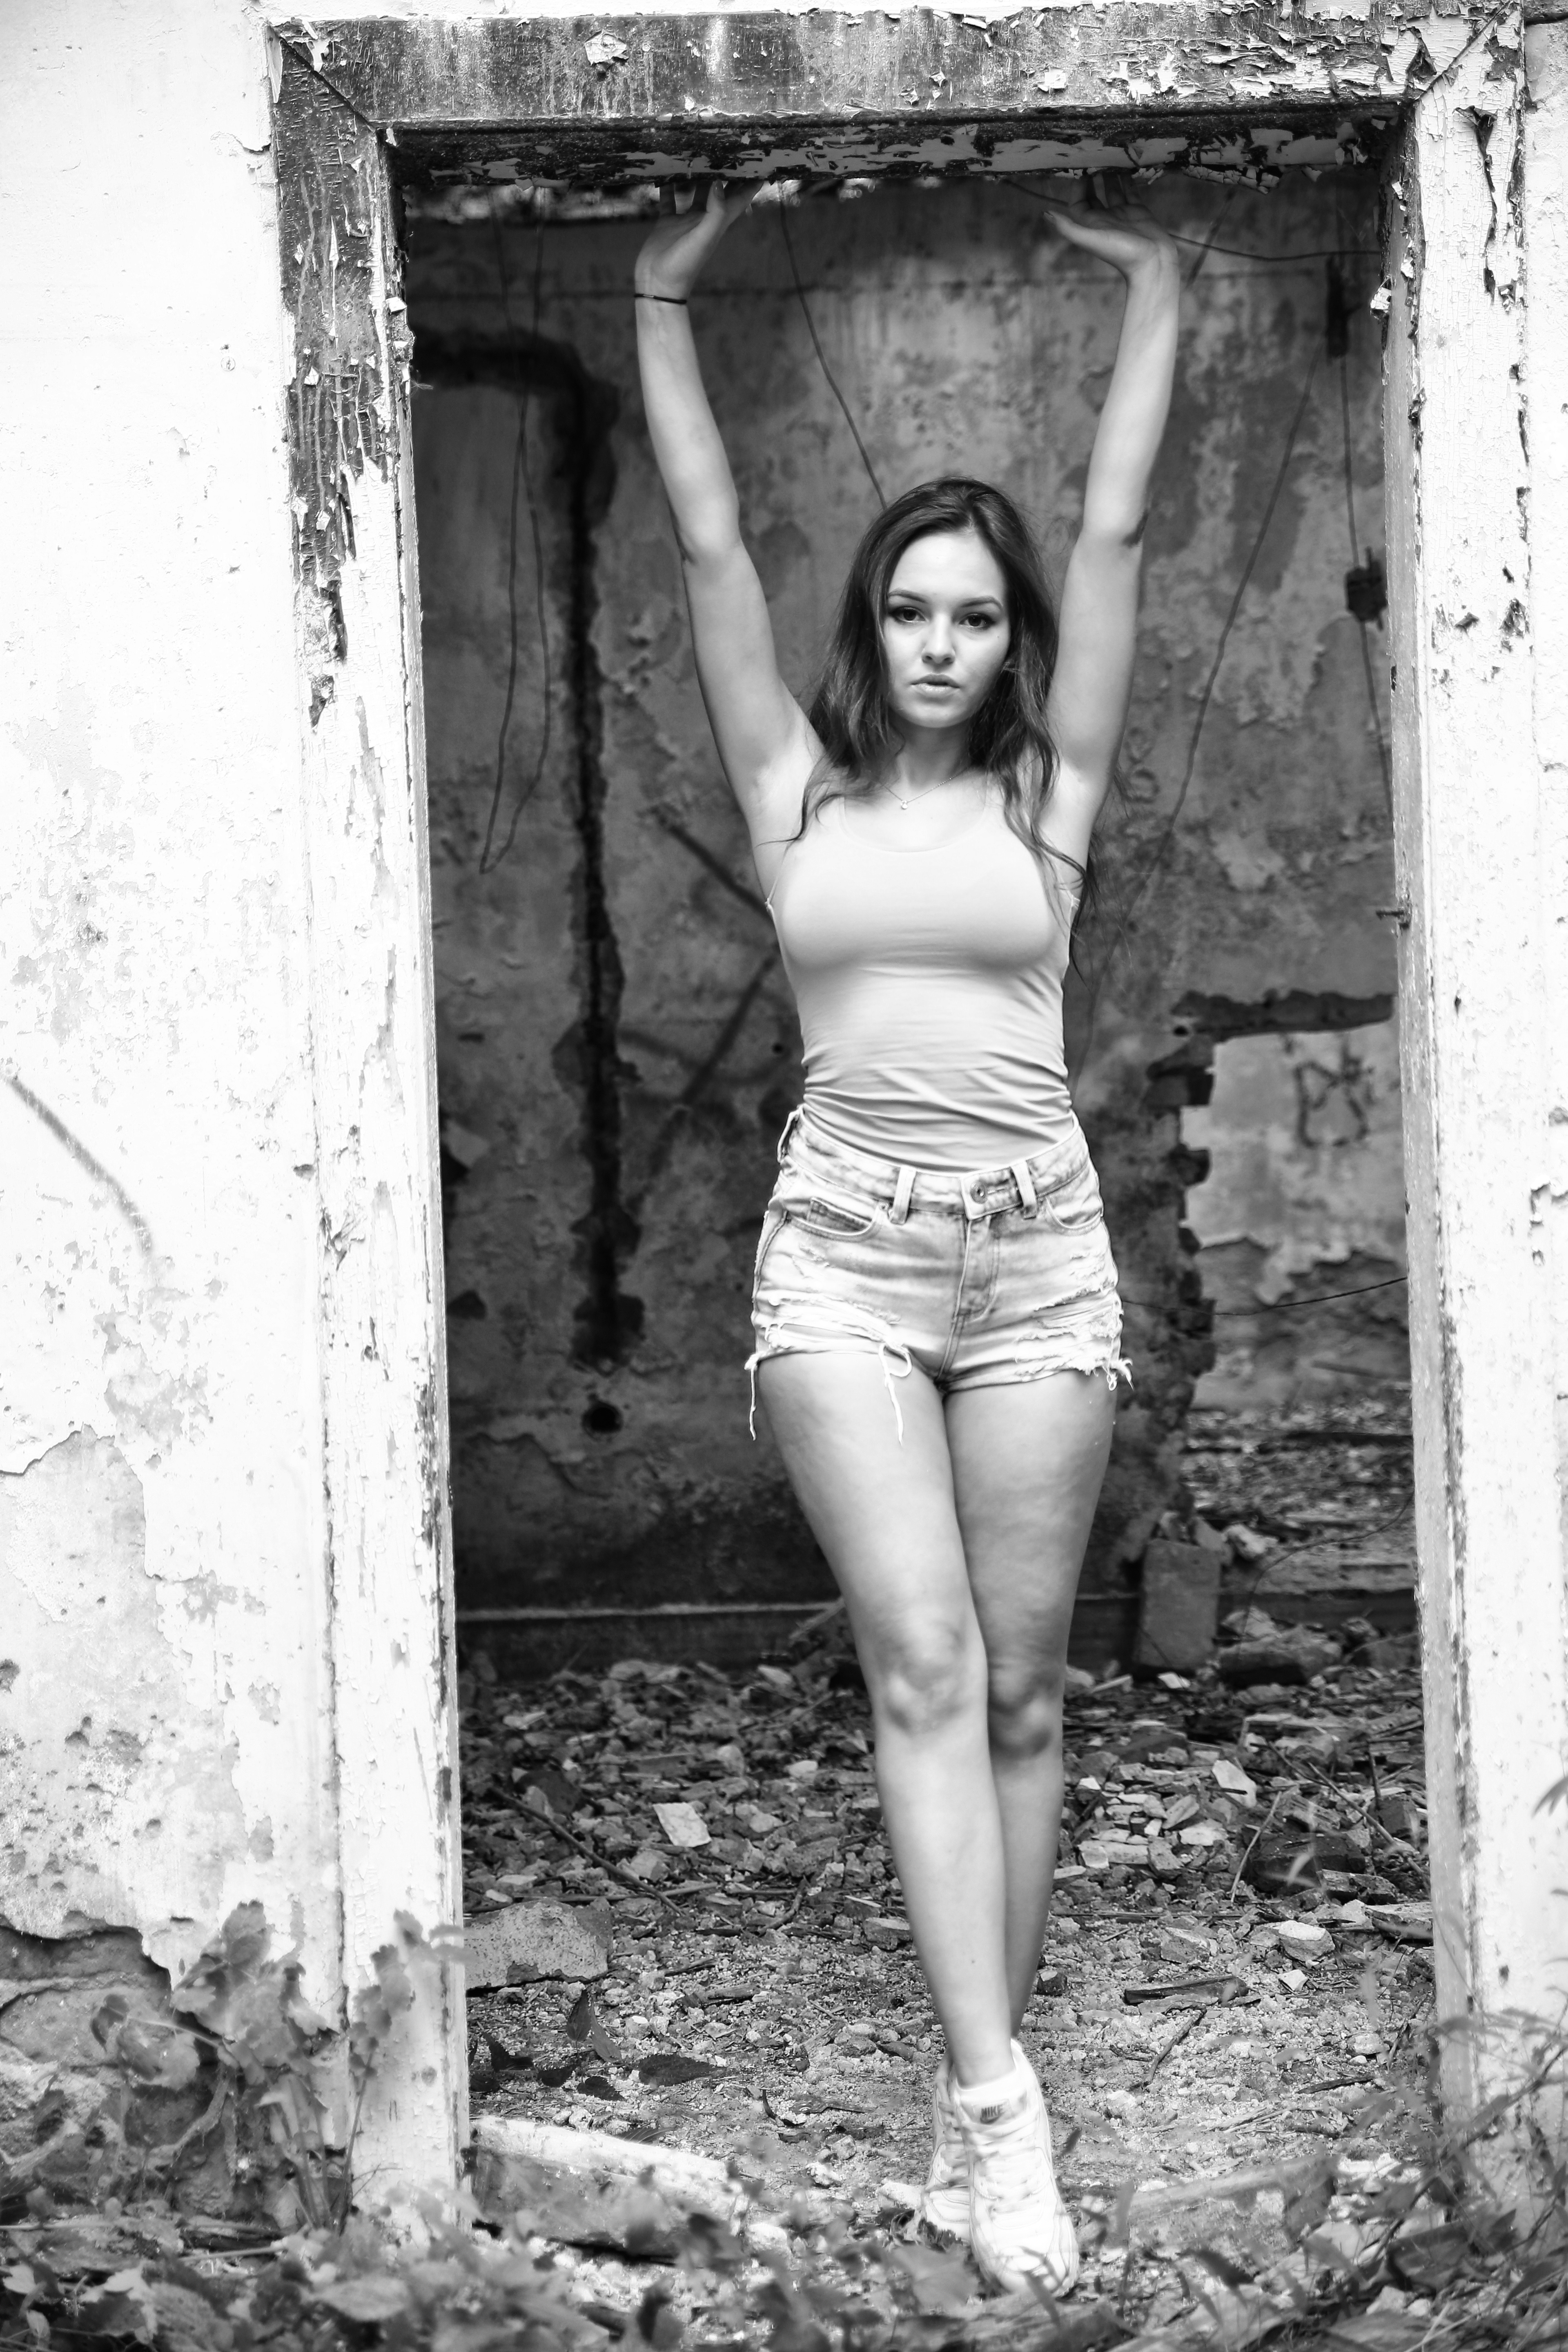
hand, person, black and white, girl, woman, white, photography, portrait, model, sitting, child, fashion, black, monochrome, lady, old building, dress, photograph, snapshot, beauty, image, photo shoot, monochrome photography, portrait photography, human positions, art model